Forest of Orléans

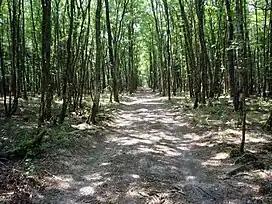
Forest of Orléans in Saran

The forest is more or less flat, the maximum altitude being 177 m and the lowest 107 m, hence an altitude difference of 70 meters across 50 000 hectares.